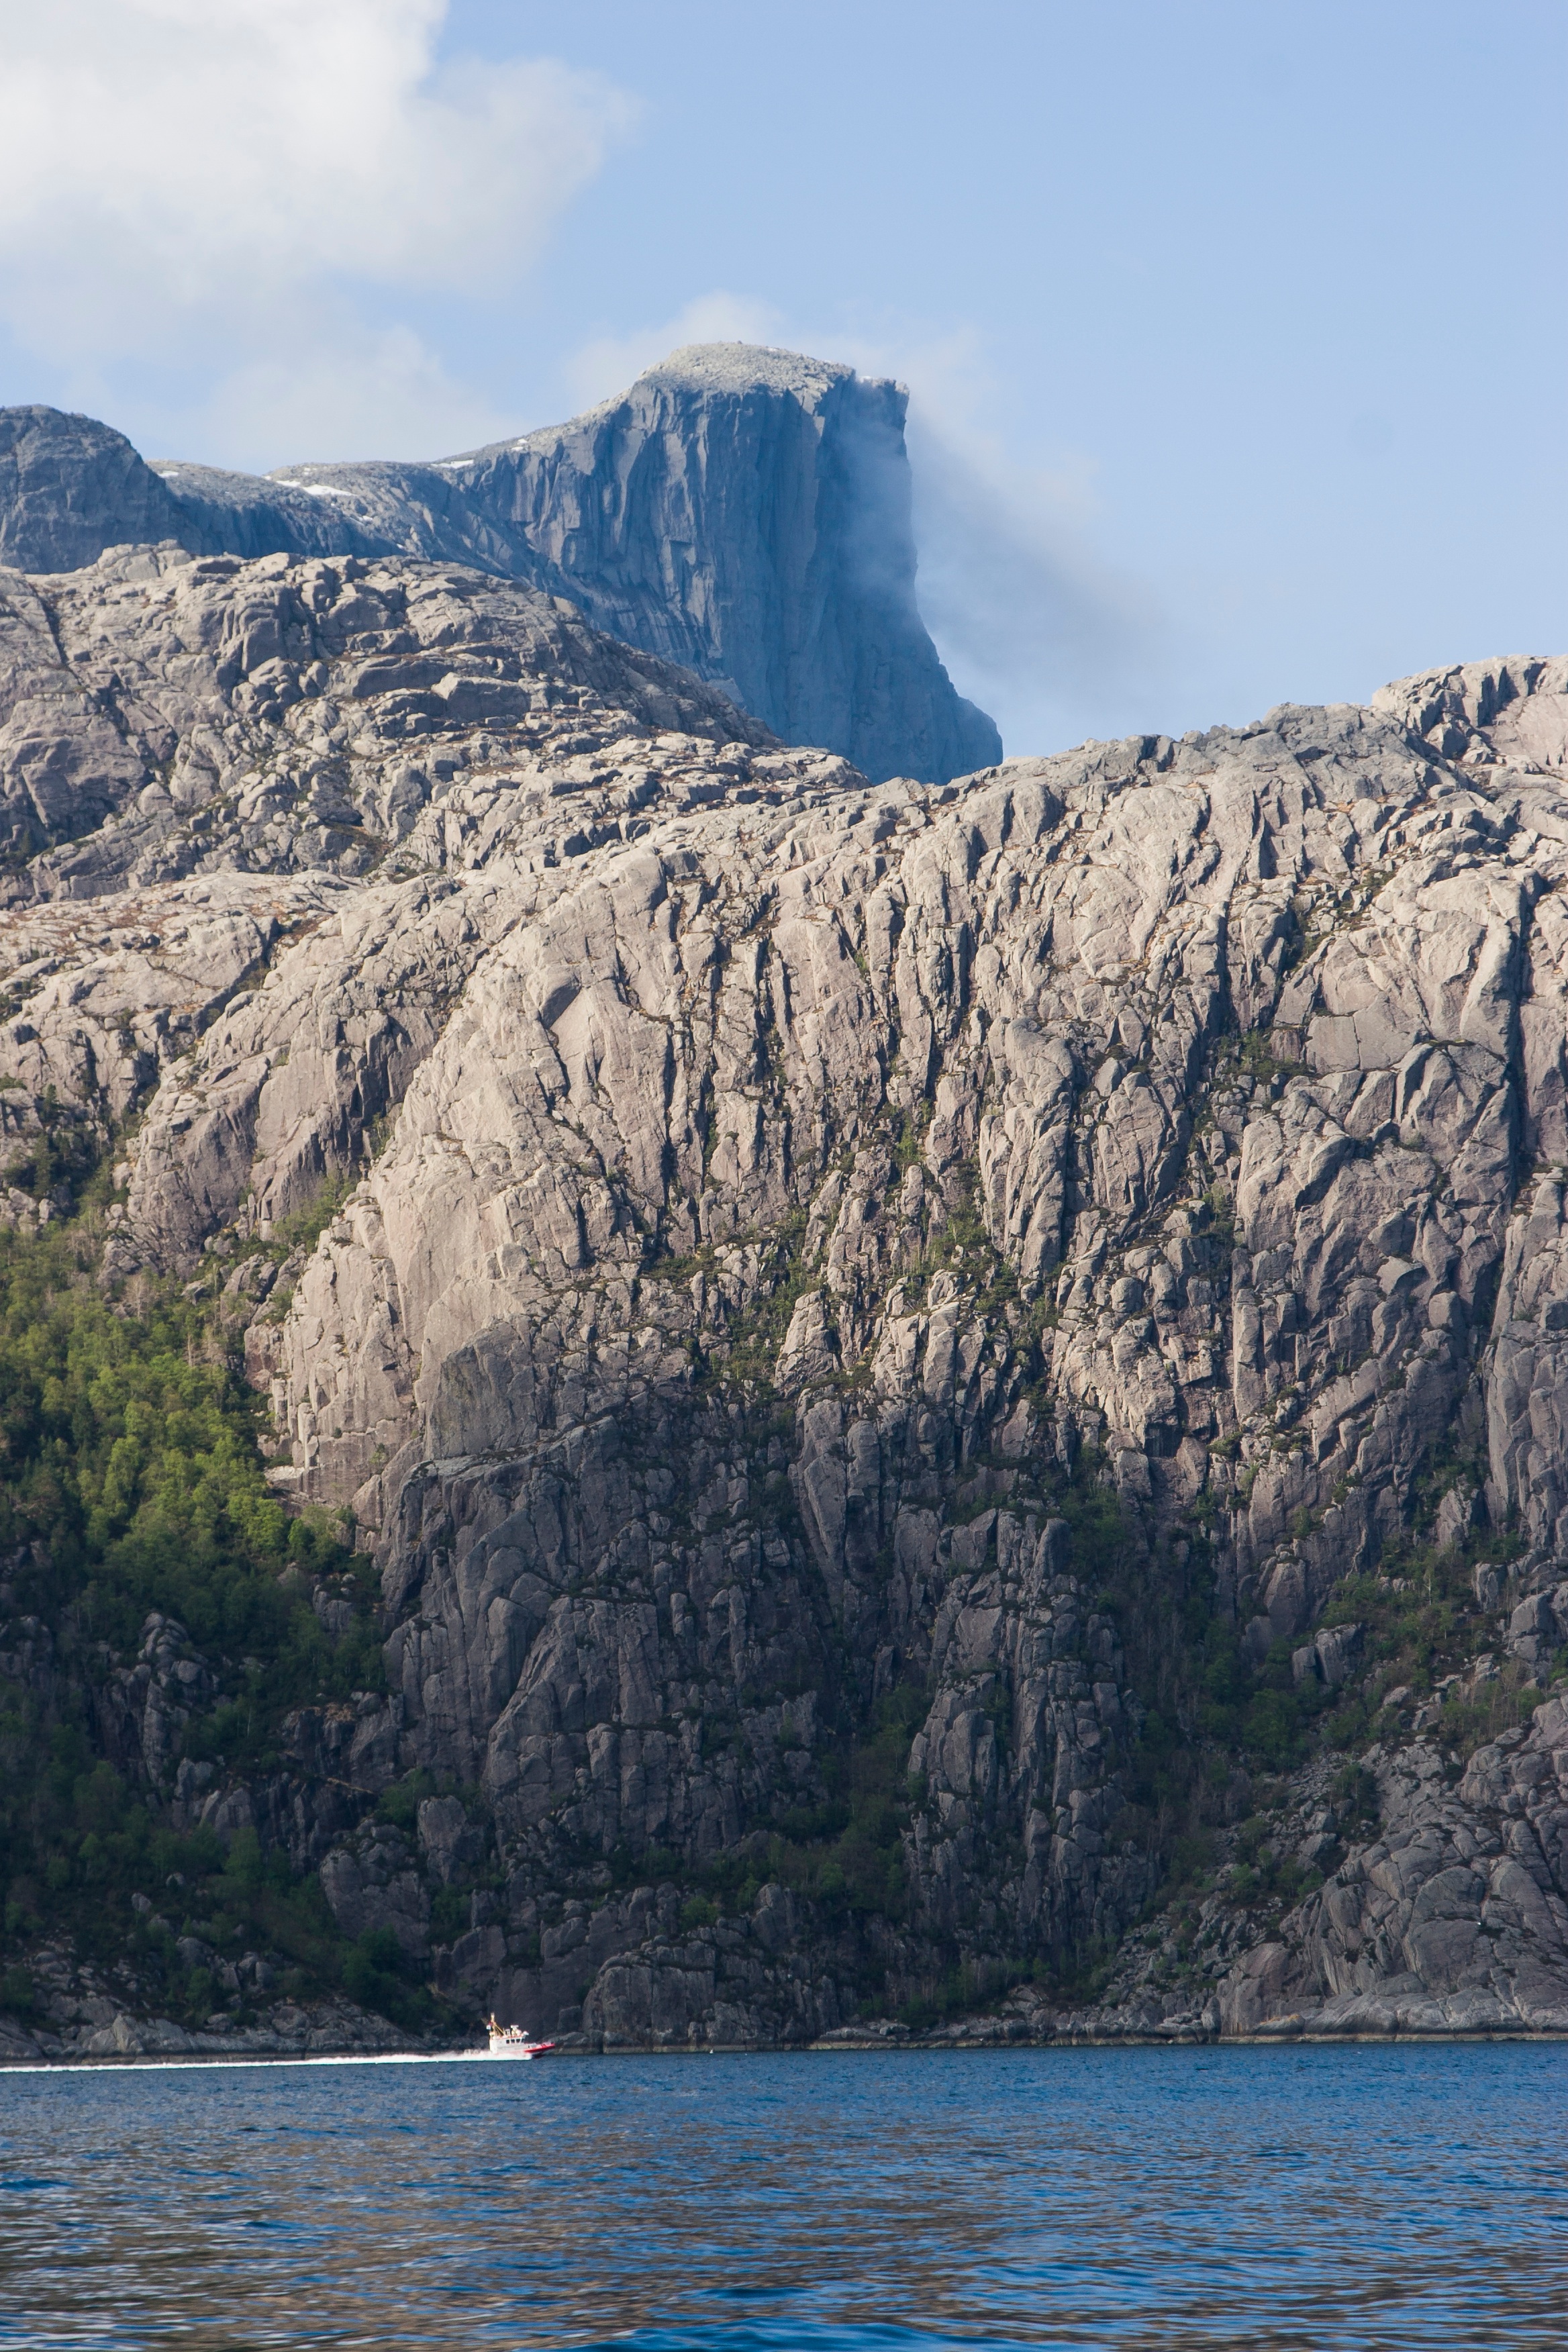
landscape, sea, wilderness, mountain, lake, mountain range, cliff, glacier, bay, fjord, terrain, national park, geology, loch, landform, geographical feature, glacial landform